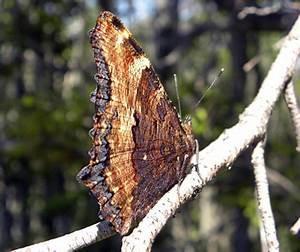
butterfly